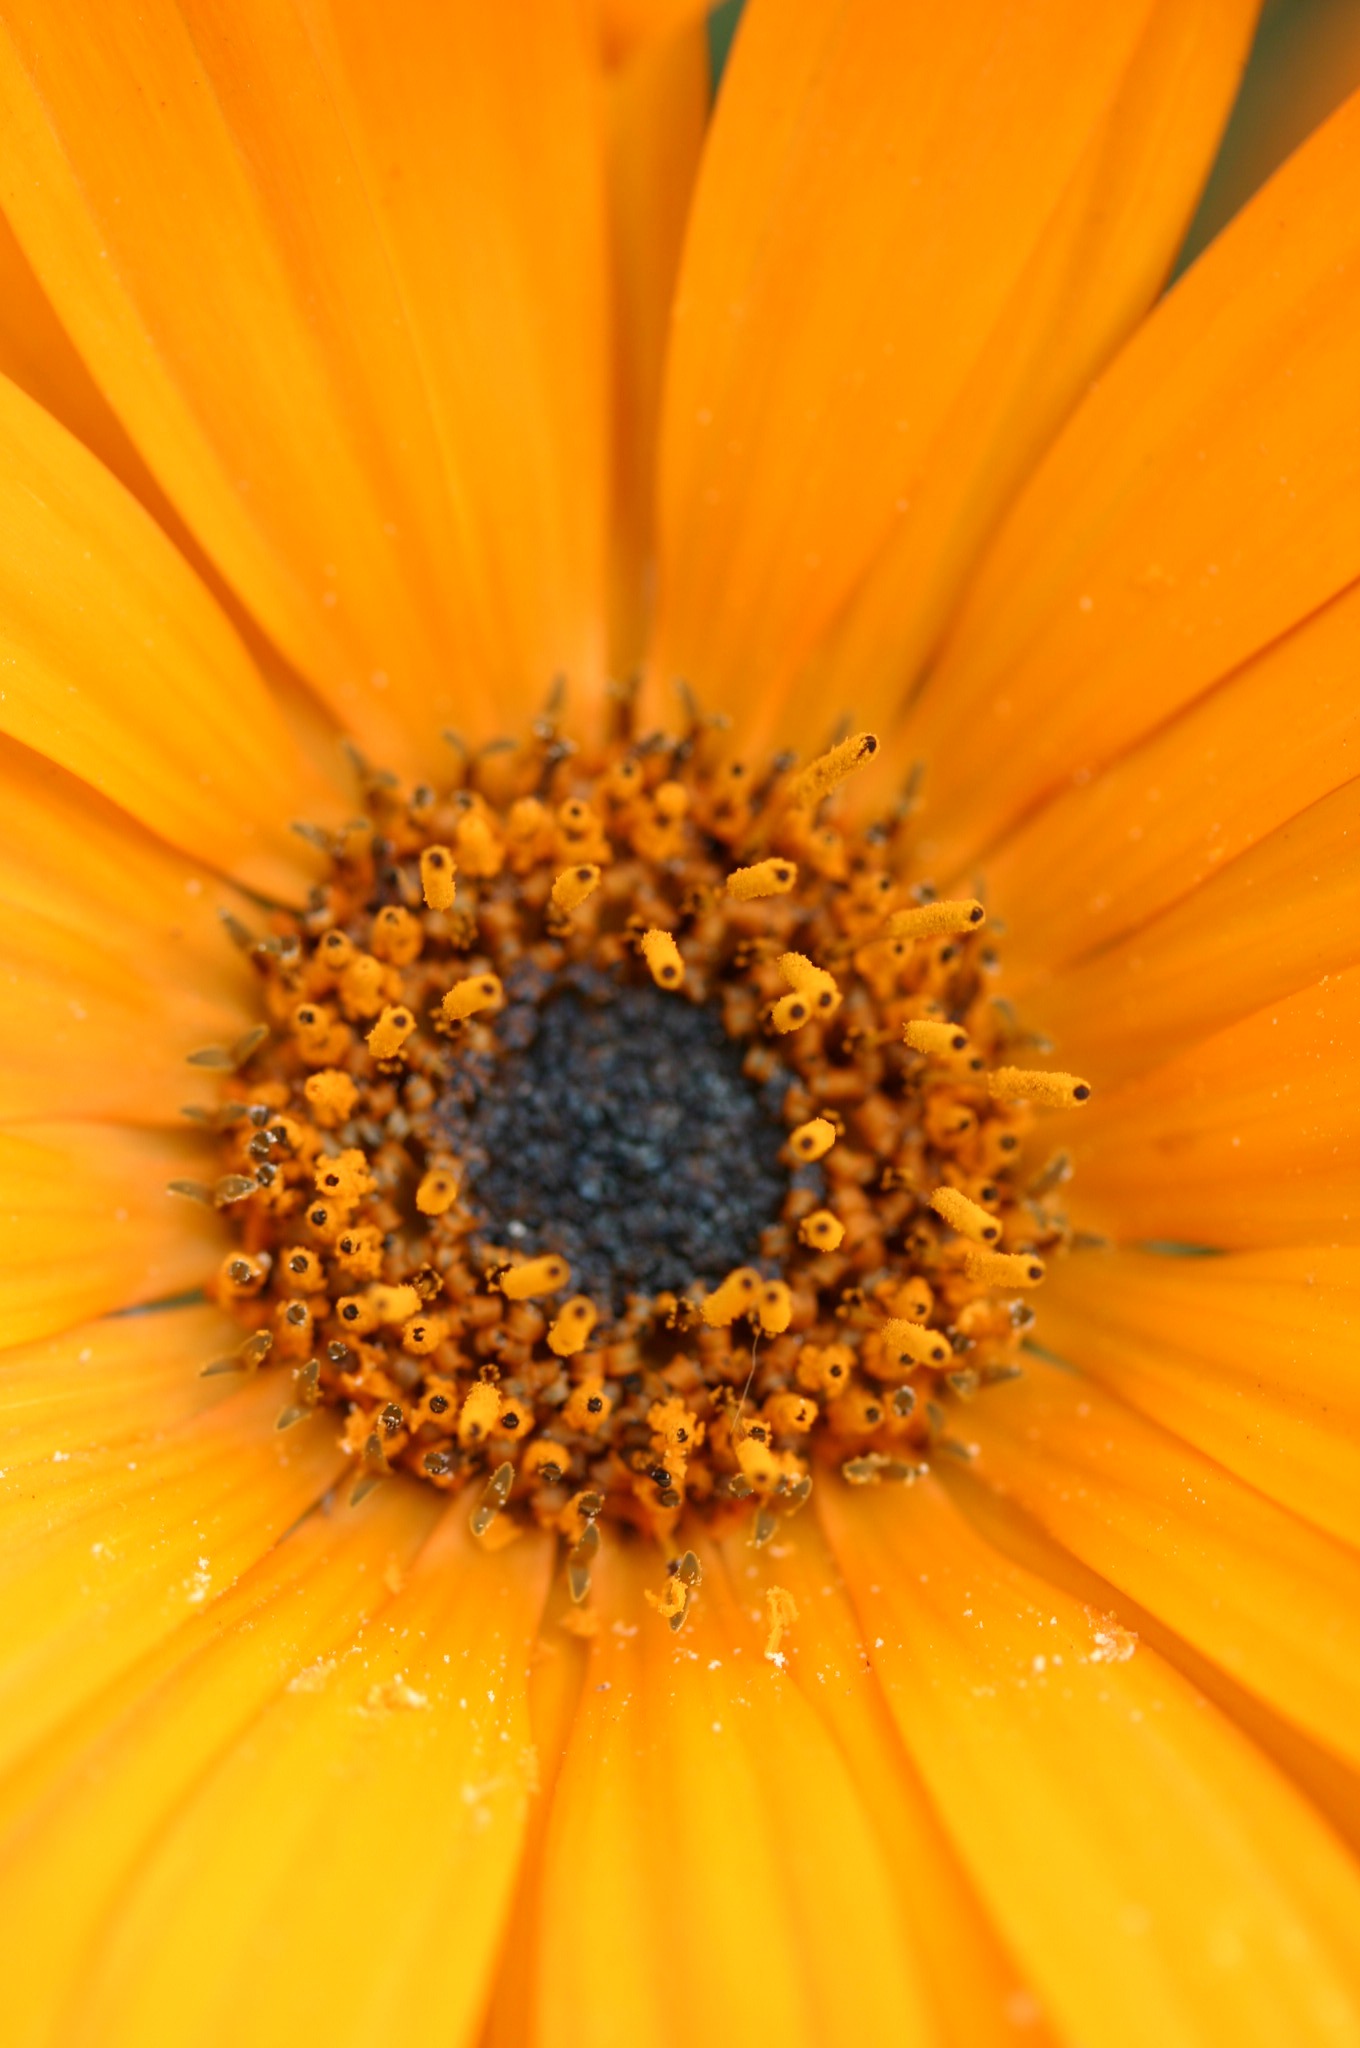
blossom, growth, plant, photography, sunlight, flower, petal, bloom, floral, daisy, spring, natural, fresh, botany, colorful, yellow, decor, flora, season, botanical, life, wildflower, close up, happy, gardening, vivid, bright, growing, joy, gerber, pure, fragrant, macro photography, flowering plant, daisy family, plant stem, land plant